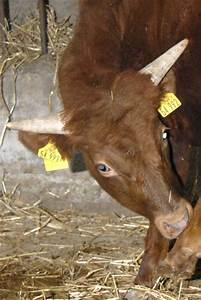
Label: cow